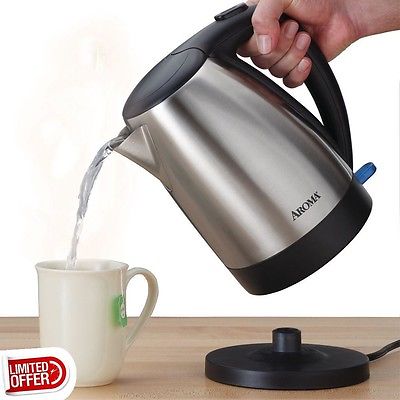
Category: kettle